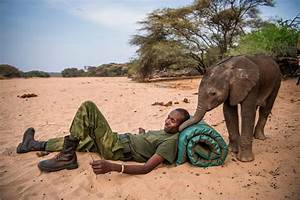
Label: elefante